Hotel Oregon (McMinnville)

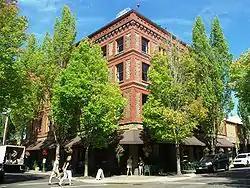

The Hotel Oregon in McMinnville, Oregon, was originally opened in 1905 as the Hotel Elberton. The hotel, built in the Richardsonian Romanesque architectural style, remains the tallest building in downtown McMinnville. In 1999, the property was renovated and reopened as McMenamins Hotel Oregon, the largest historic hotel building in Yamhill County.